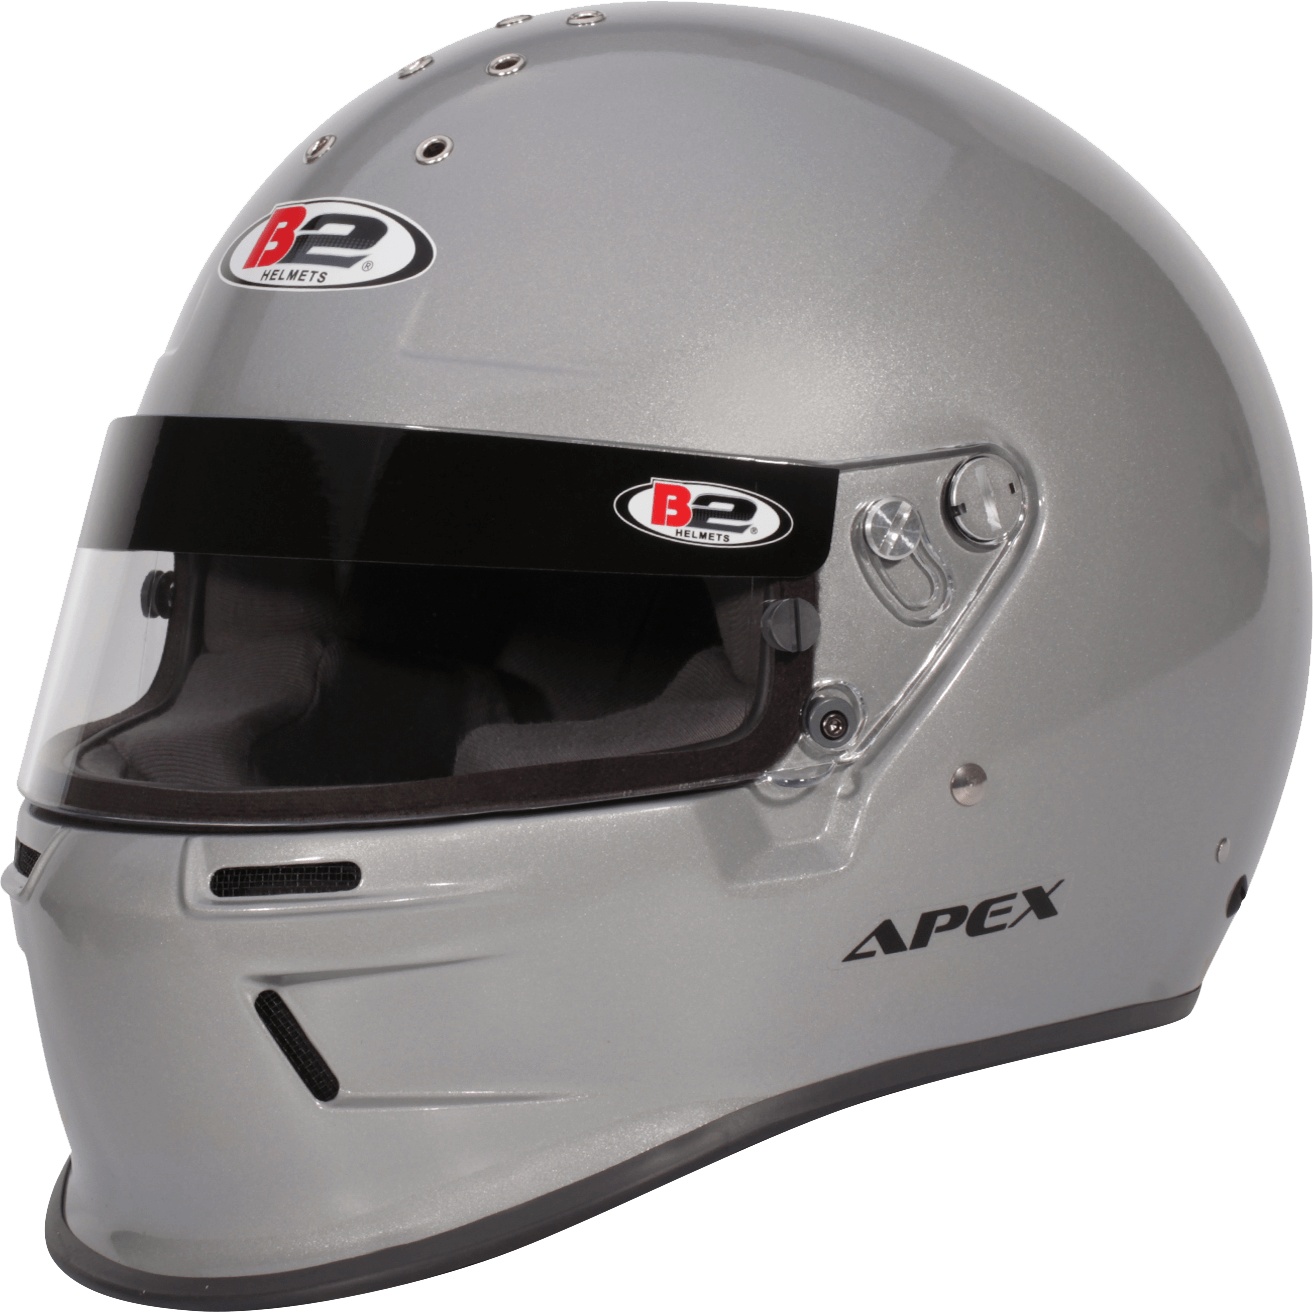
B2 Helmet - Apex Silver L *SCARLES*
Designed and manufactured by Bell Racing, the B2 Apex helmet features many of the same aerodynamic and cooling features as helmets that are triple the price! The integrated chin-spoiler offers resistance to helmet lift in open cockpit cars, while multiple top and chin vents maximize cooling and ventilation. Featuring a lightweight composite shell and a positive visor seal, the B2 Apex is equally at home with beginning drivers or the seasoned club racer! Standard: Snell SA2015 Visit the Racer Products website for a range of FIA approved racewear.
Brand: Scarles
Category: Vehicles & Parts > Vehicle Parts & Accessories > Vehicle Safety & Security > Motorcycle Protective Gear > Motorcycle Helmets